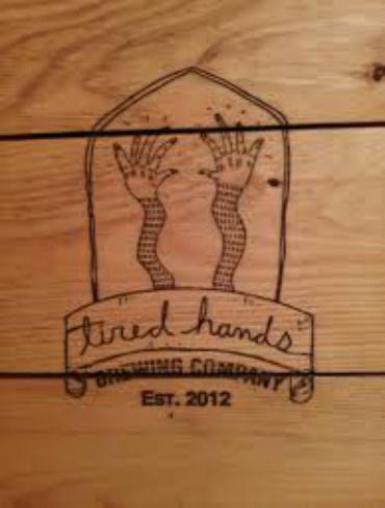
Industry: Food